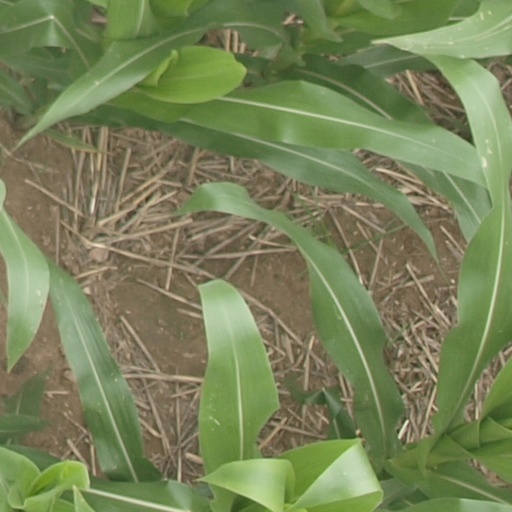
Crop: maize; corn